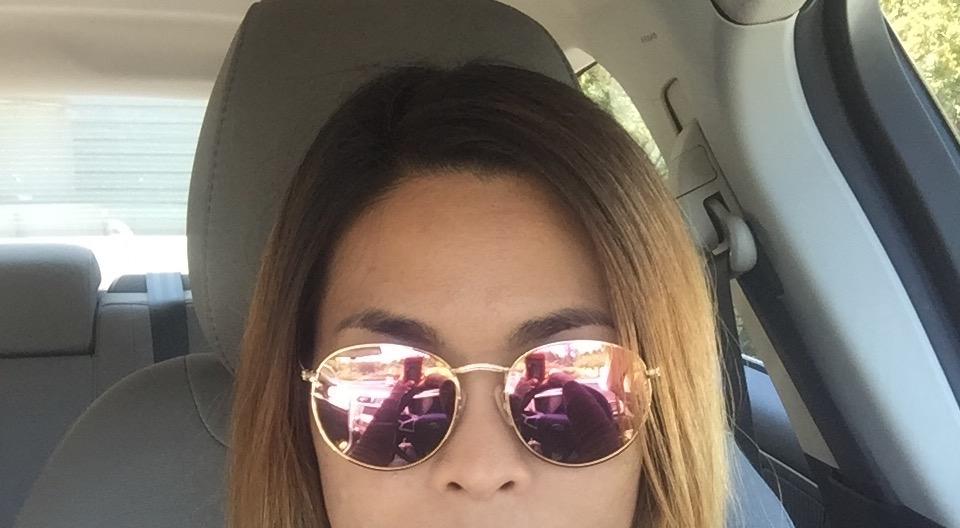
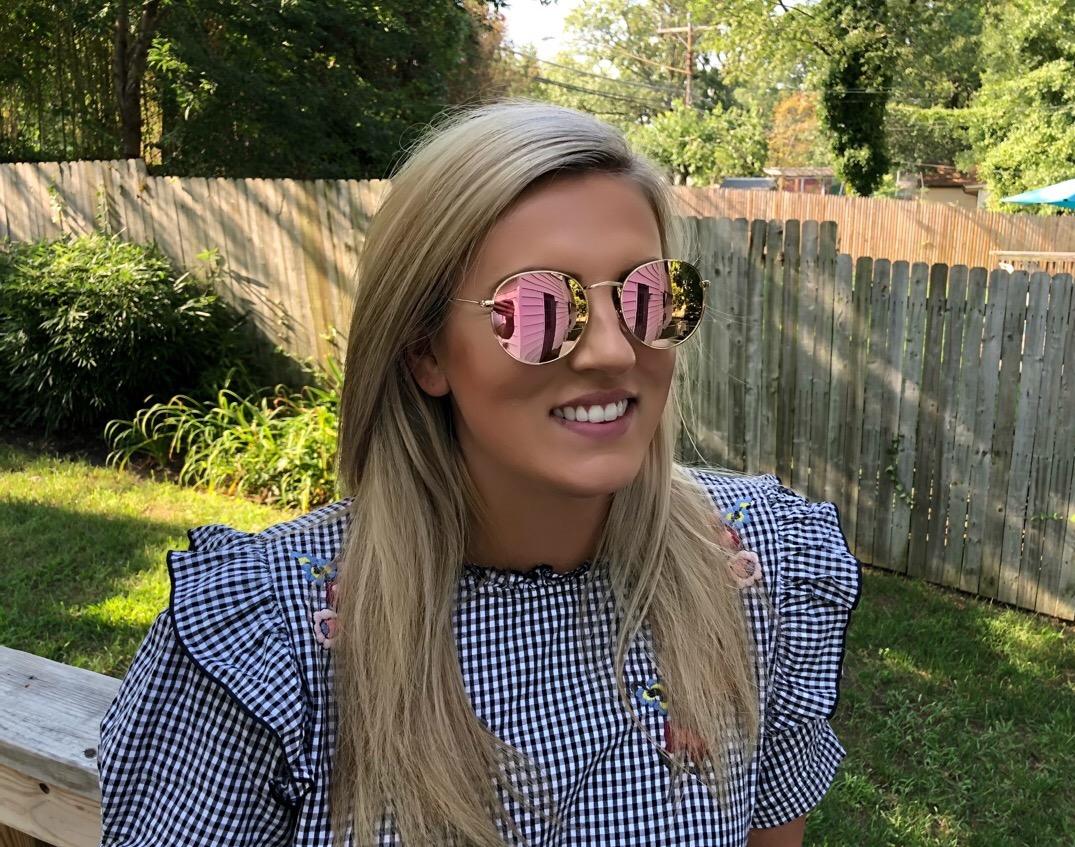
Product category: accessories_sunglasses
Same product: yes